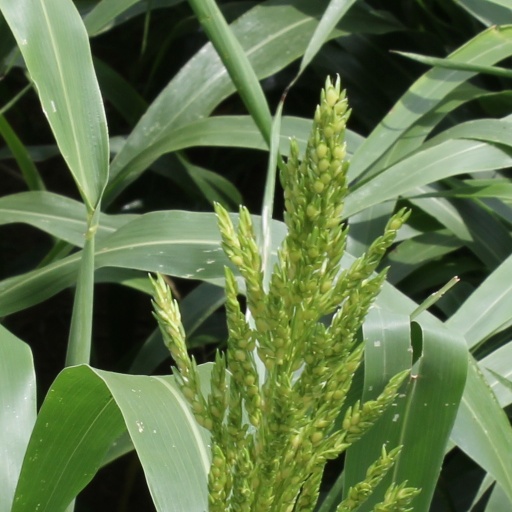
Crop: sorghum